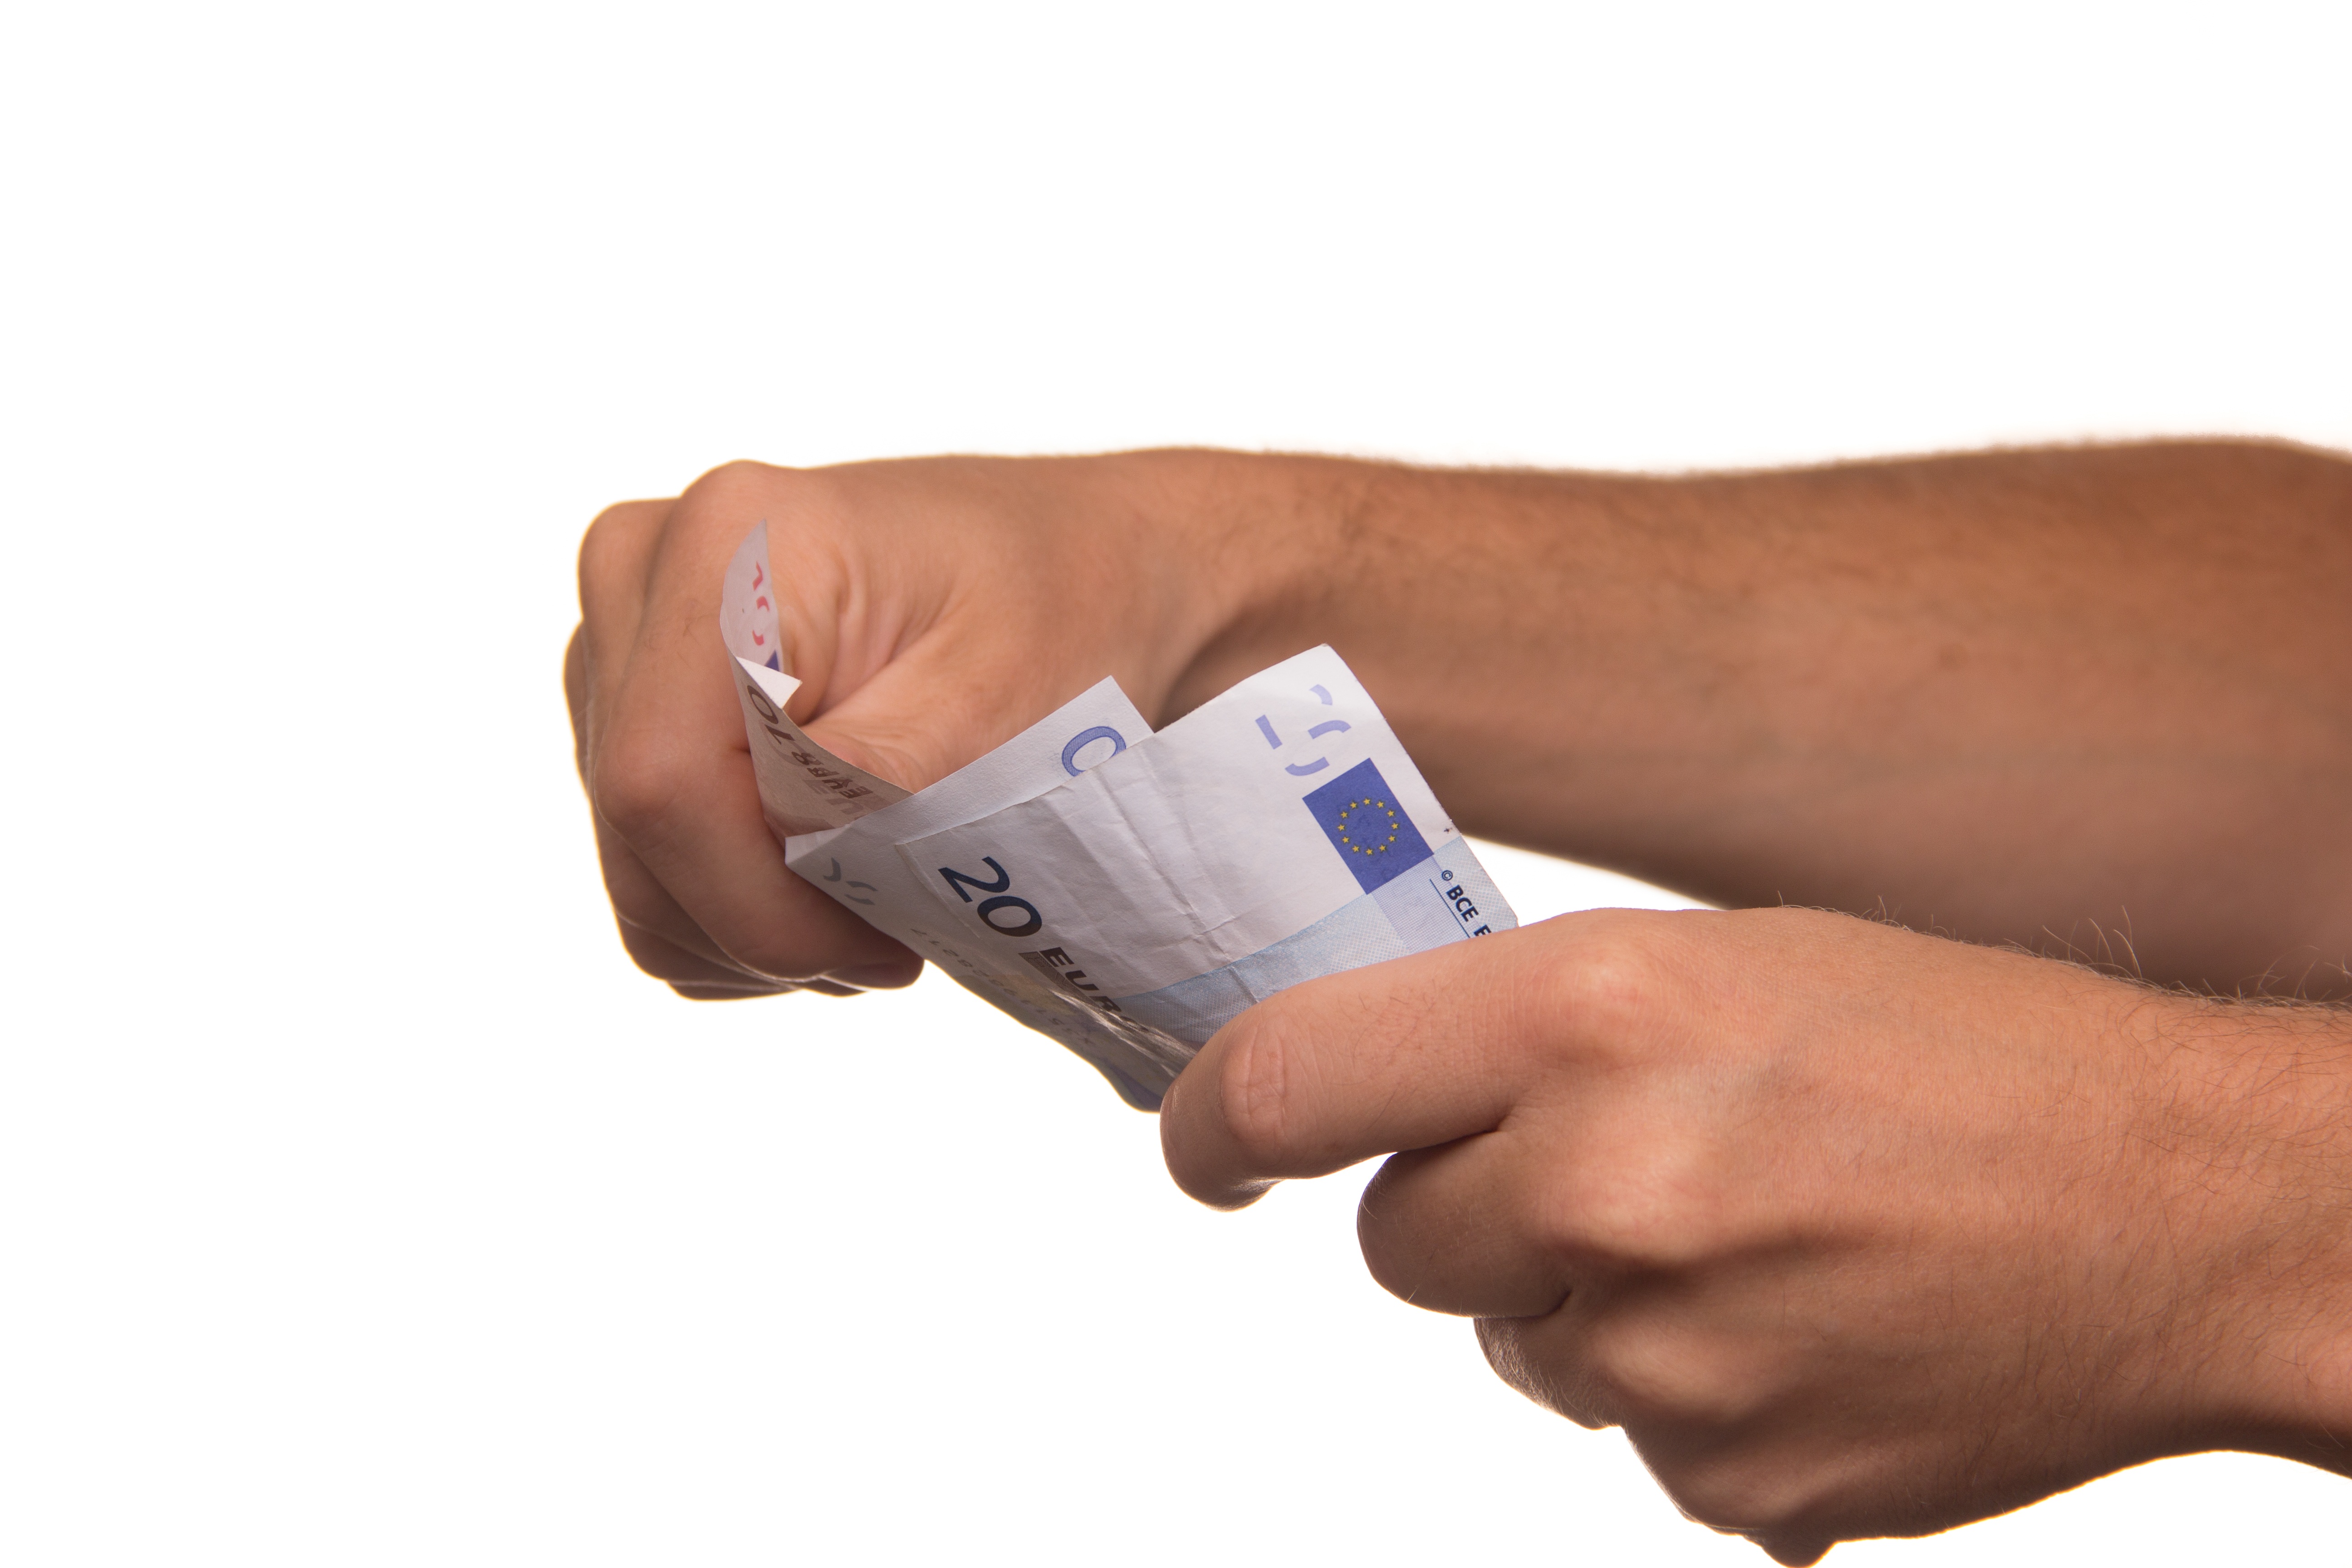
hand, leg, finger, money, business, shopping, arm, muscle, note, human body, cash, capital, currency, euro, banking, messages, businessman, thumb, act, finance, wealth, investment, banknote, account, financing, pay, ability, loan, sense, borrowing, wage, lending